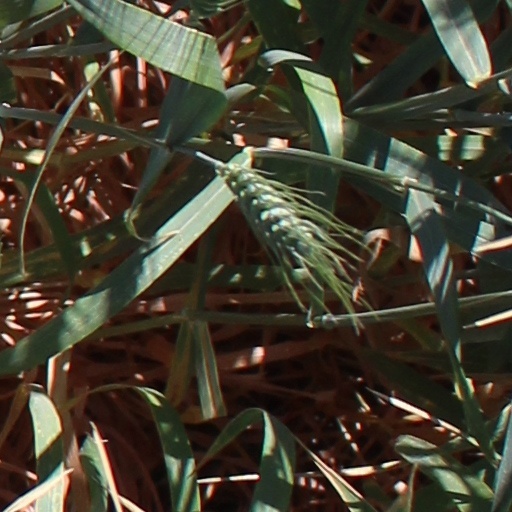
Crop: wheat